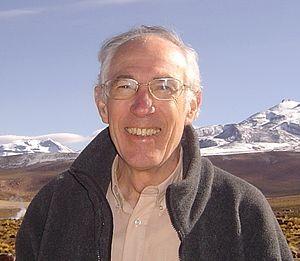
André Berger
L’Académie serbe des sciences et des arts est la plus importante institution académique de Serbie. Elle a été fondée le 1ᵉʳ novembre 1886 par le roi Milan Iᵉʳ sous le nom d’Académie royale de Serbie. Elle est aujourd'hui située rue Knez Mihailova dans la municipalité de Stari grad. Le bâtiment actuel de l'Académie a été construit en 1924 et il est aujourd'hui inscrit sur la liste des monuments culturels protégés de la République de Serbie et sur la liste des biens culturels de la Ville de Belgrade.
Tableau détaillé des membres de l'Académie des sciences de France
André Léon Georges, chevalier Berger, né le 30 juillet 1942 à Acoz, est un professeur et climatologue belge. Il a contribué de manière significative au renouveau et au développement de la théorie astronomique des paléoclimats et est reconnu comme un pionnier de l'étude multidisciplinaire de la dynamique et de l'histoire du climat.